JKT48 single's members election

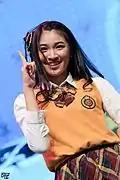
Shani Indira Natio, the election winner

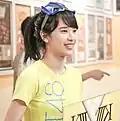
Beby Chaesara Anadila

JKT48 26th Single's Members Election was a chain of event to determine the selected members who would participate in the 26th single of idol group JKT48. This event was the seventh edition and the first time since 2019, having been previously held annually since 2014. Due to the long pause, this election was the first (discounting the first ever edition) not to be contested any previous winner, as all of them had graduated from the group. The election determined the top 24 members with the most votes to fill 24 positions on two songs; the top 12 (Japanese: ) would be featured in the main single and the rest on the coupling song. The order of "blocking" (dancing position) was determined by the result of the "vote" from the fans. In this case, the number one position would place the member as the center on the single. The election results was announced at the Indonesia Arena, Central Jakarta, Jakarta on 15 December 2024 and was broadcast live on the group's official YouTube channel.